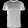
Label: T - shirt / top